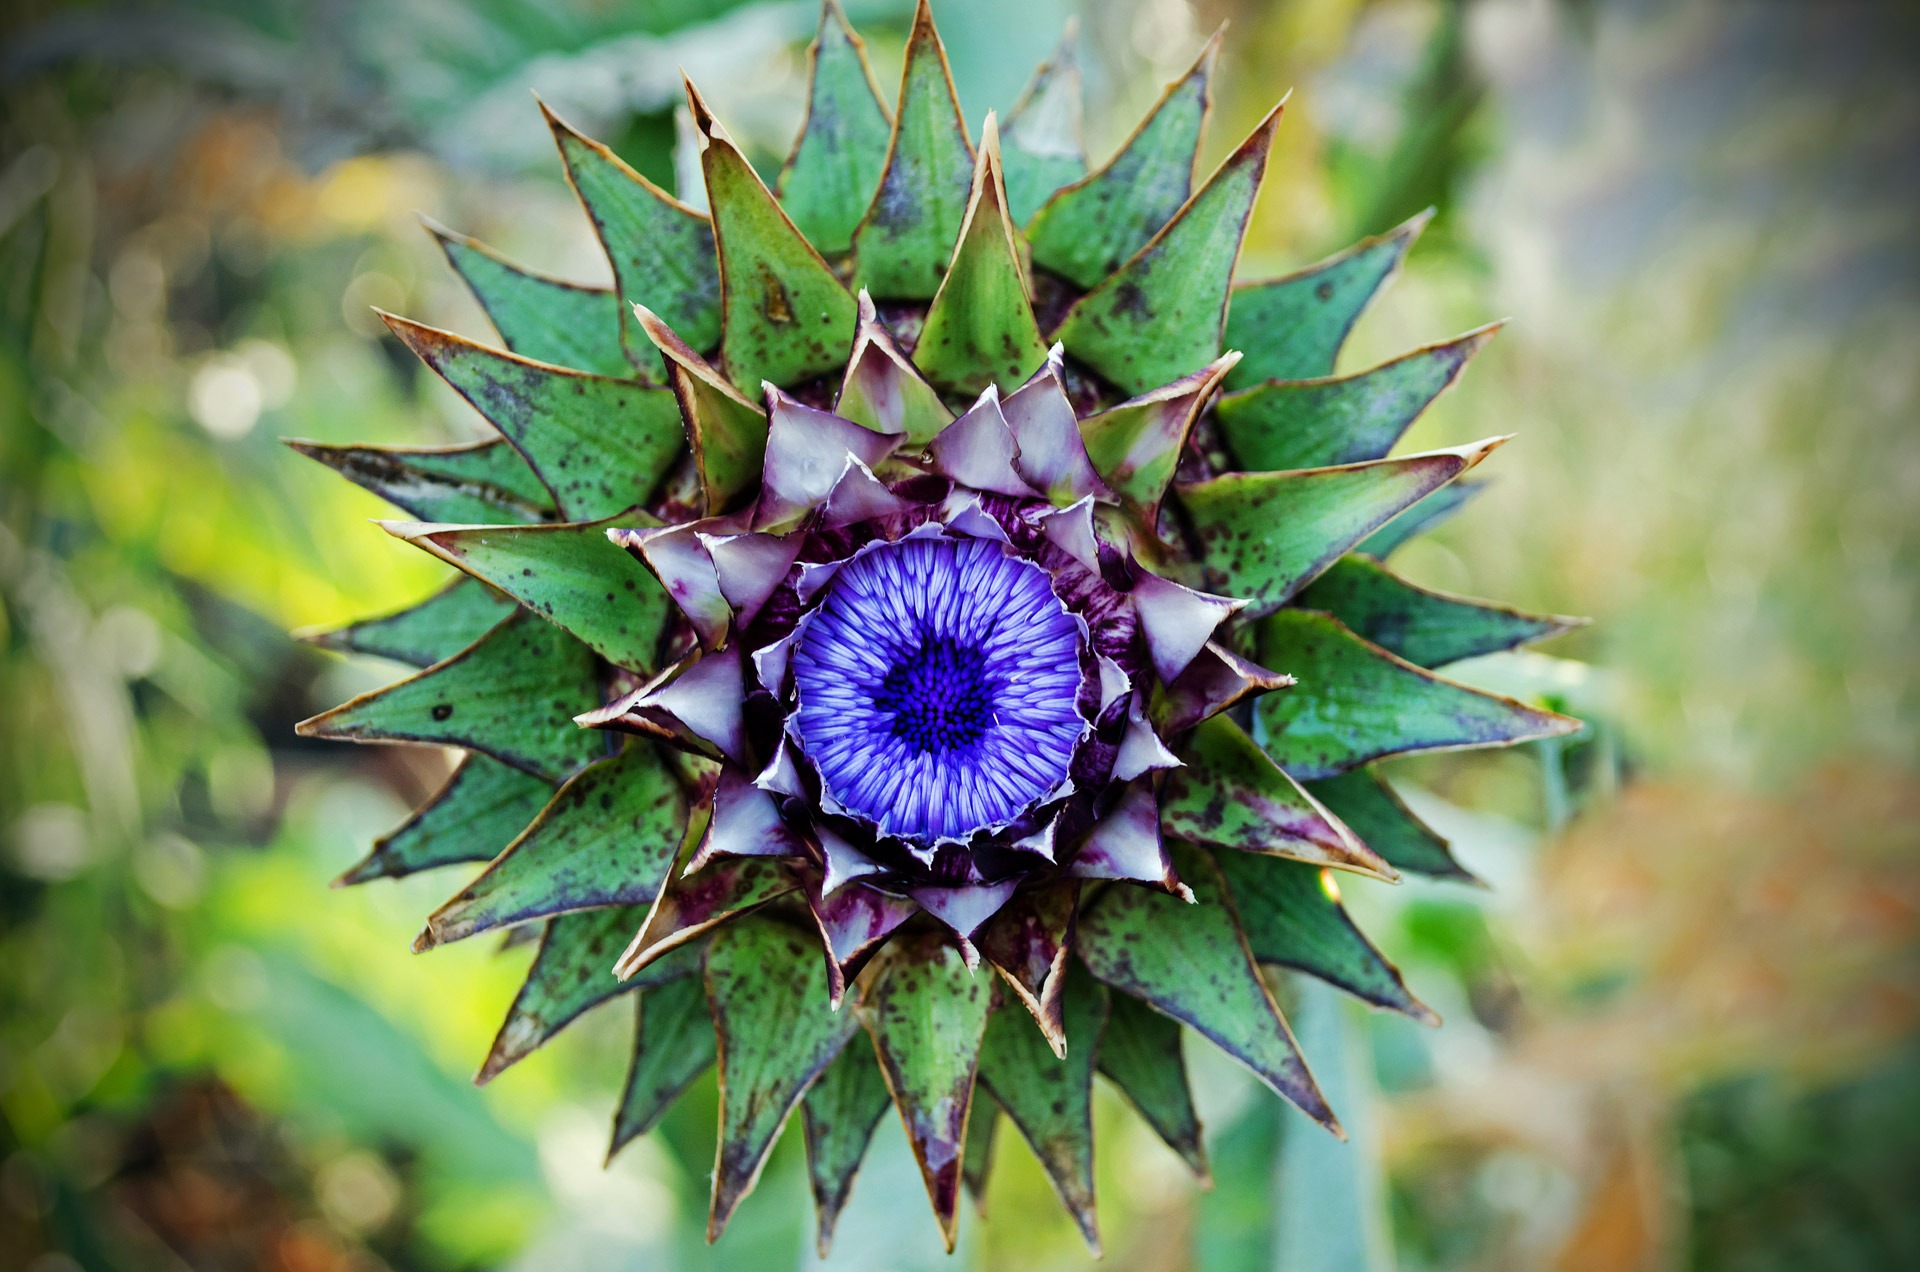
nature, prickly, plant, flower, purple, food, green, symbol, produce, botany, garden, flora, background, decorative, seasons, triangles, thistle, scotland, flowering, adornment, spines, macro photography, flowering plant, daisy family, land plant, thorns spines and prickles